William Earle (British Army officer)

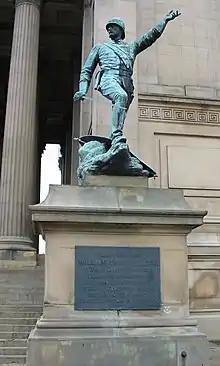
Statue of William Earle outside St George's Hall, Liverpool

Major General William Earle (18 May 1833 – 10 February 1885) was a British Army officer of the 19th century.